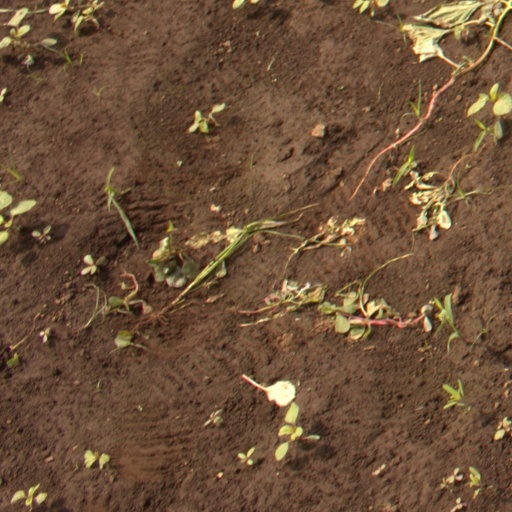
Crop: soybean